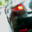
Label: automobile